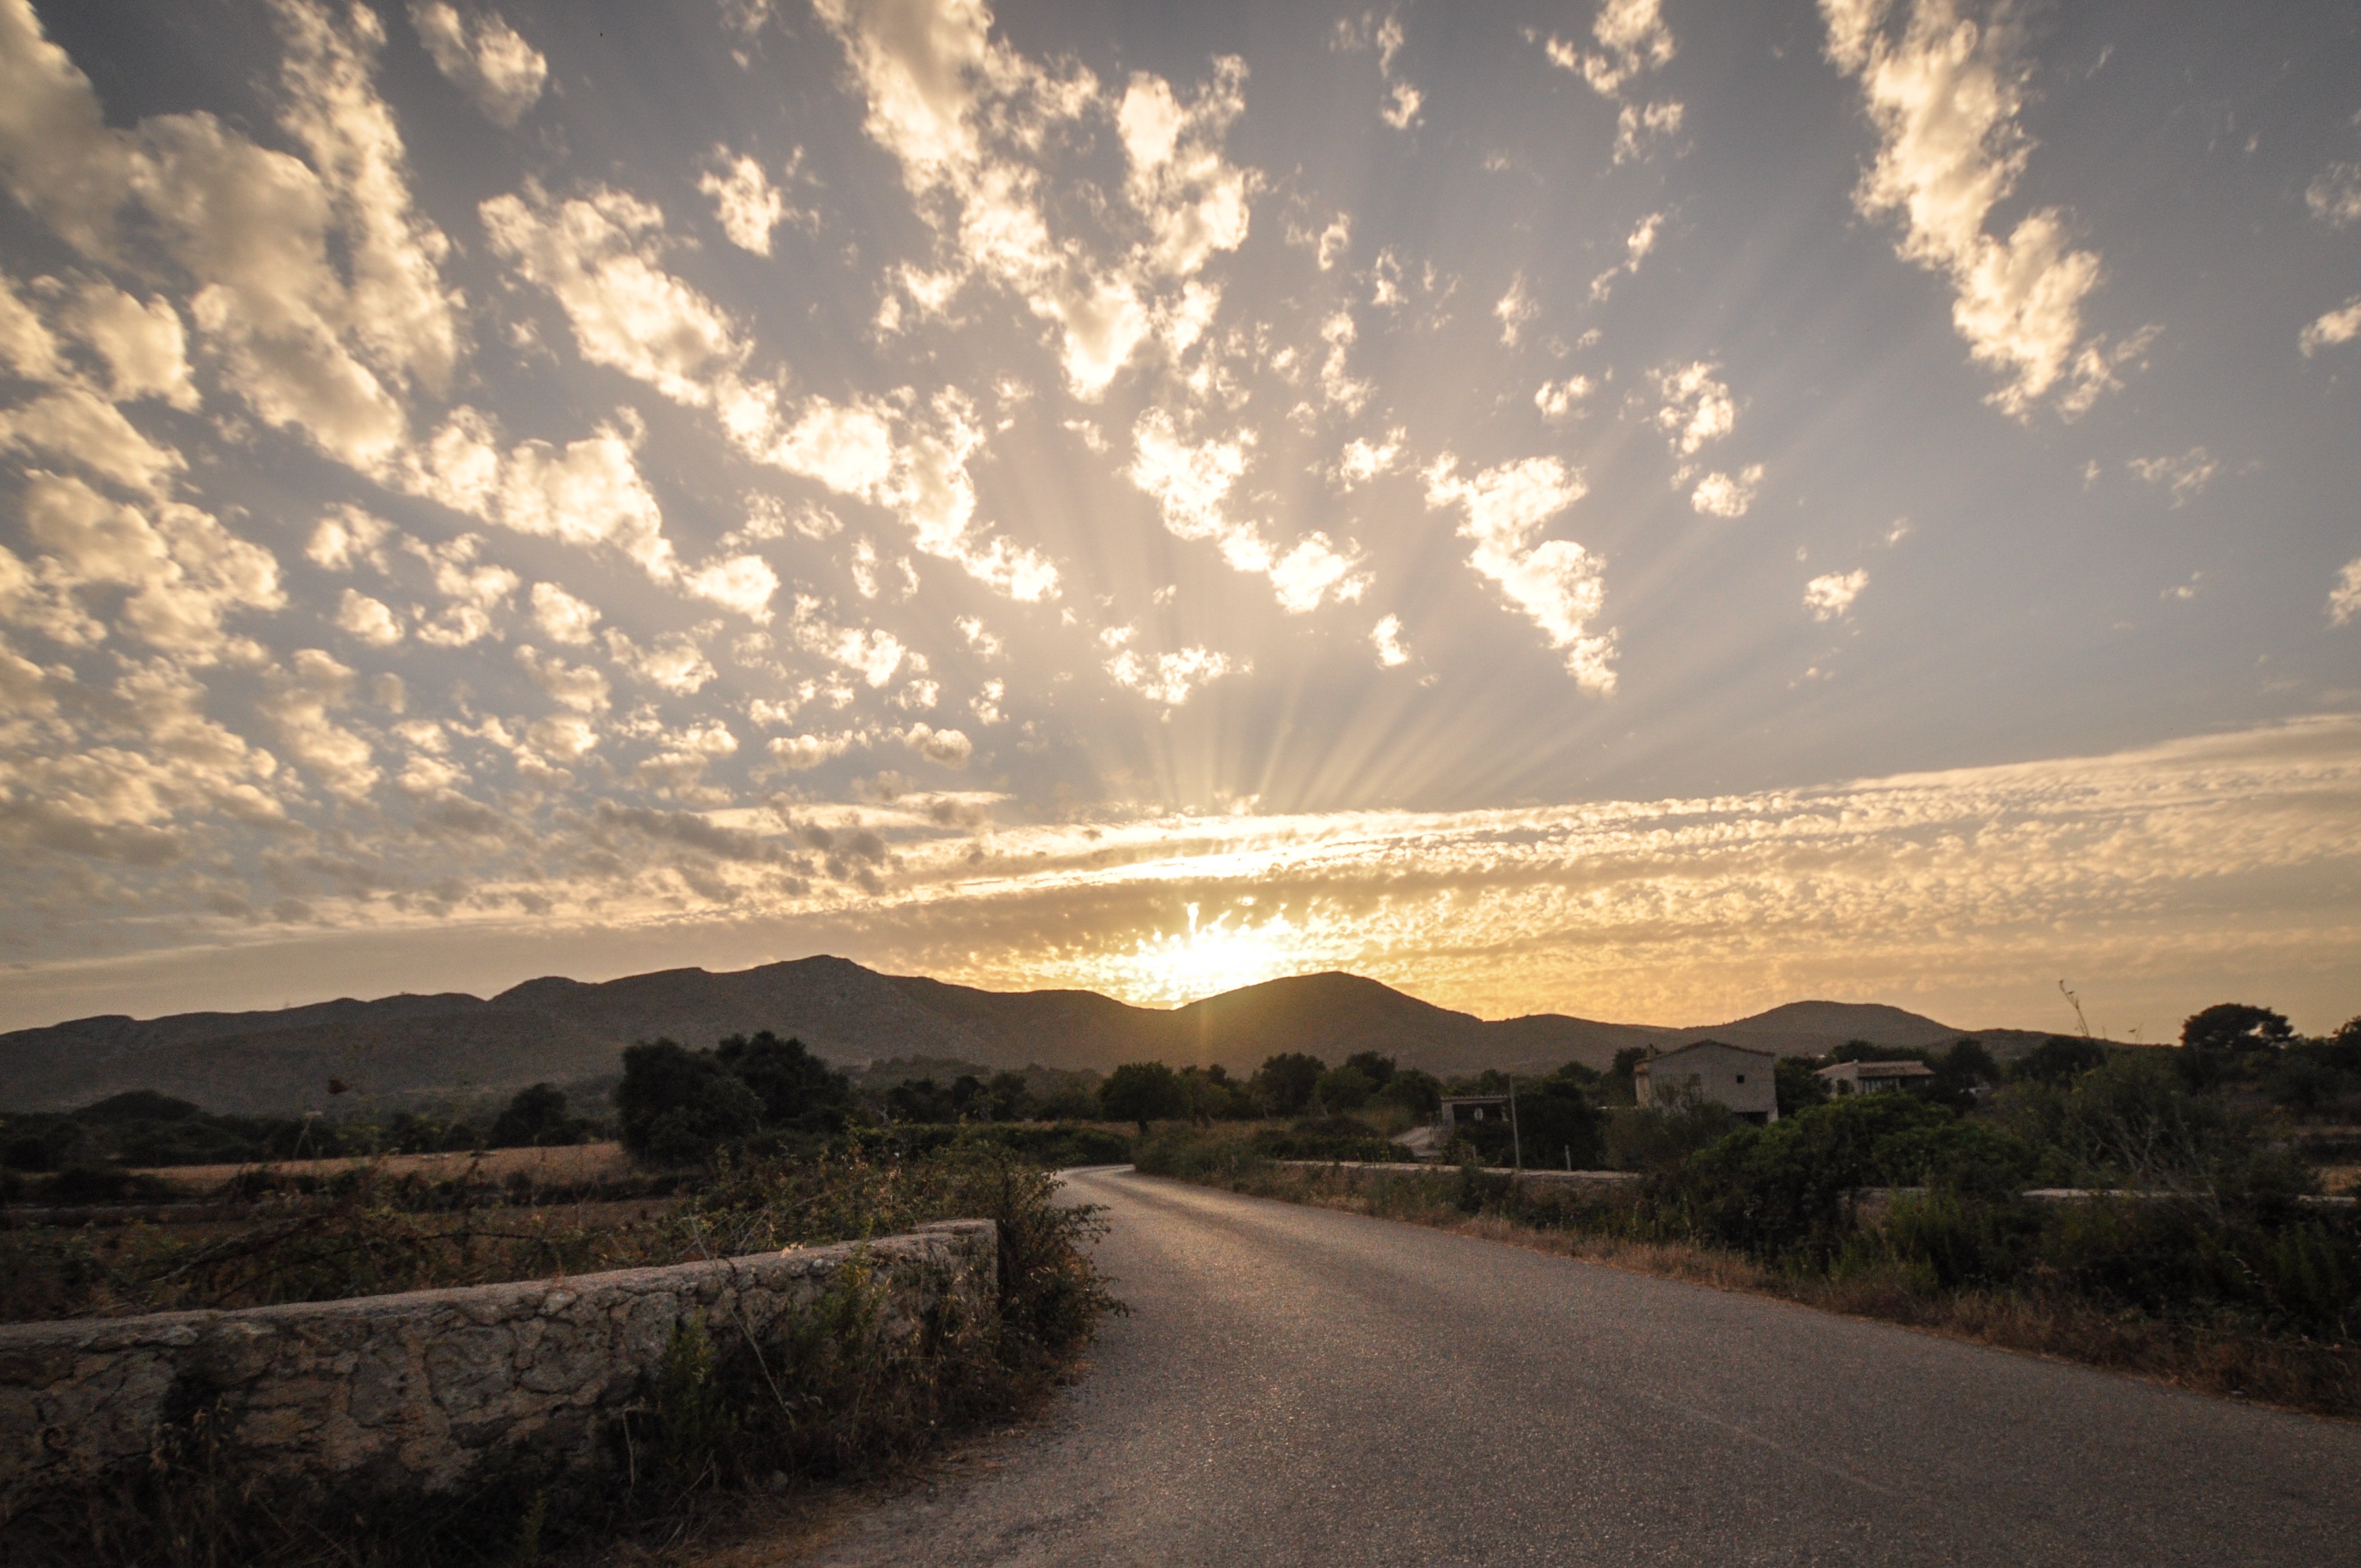
landscape, nature, horizon, mountain, cloud, sky, sun, sunrise, sunset, sunlight, morning, hill, dawn, dusk, evening, meteorological phenomenon, atmospheric phenomenon